Jean Lemoine

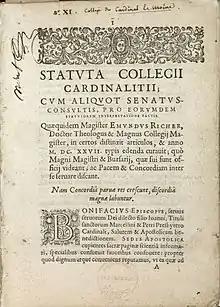

As patron, he contracted at Rome (15 March 1302) to buy from the Grands-Augustins the "Maison du Chardonnet" and adjoining land to found a college. Initially "la Maison du Cardinal", after his death it was called "Collège du Cardinal Lemoine" or "Collège du Cardinal Le Moine." Initially it was to take 60 theology students and 40 in the arts. It received approval from Boniface VIII on 4 May 1302. Beatus Rhenanus would become a student in the college from 1503 to 1507 graduating with a BA in 1506 and a MA in 1507. The French humanist Jacques Lefèvre d'Étaples was a director of the college.